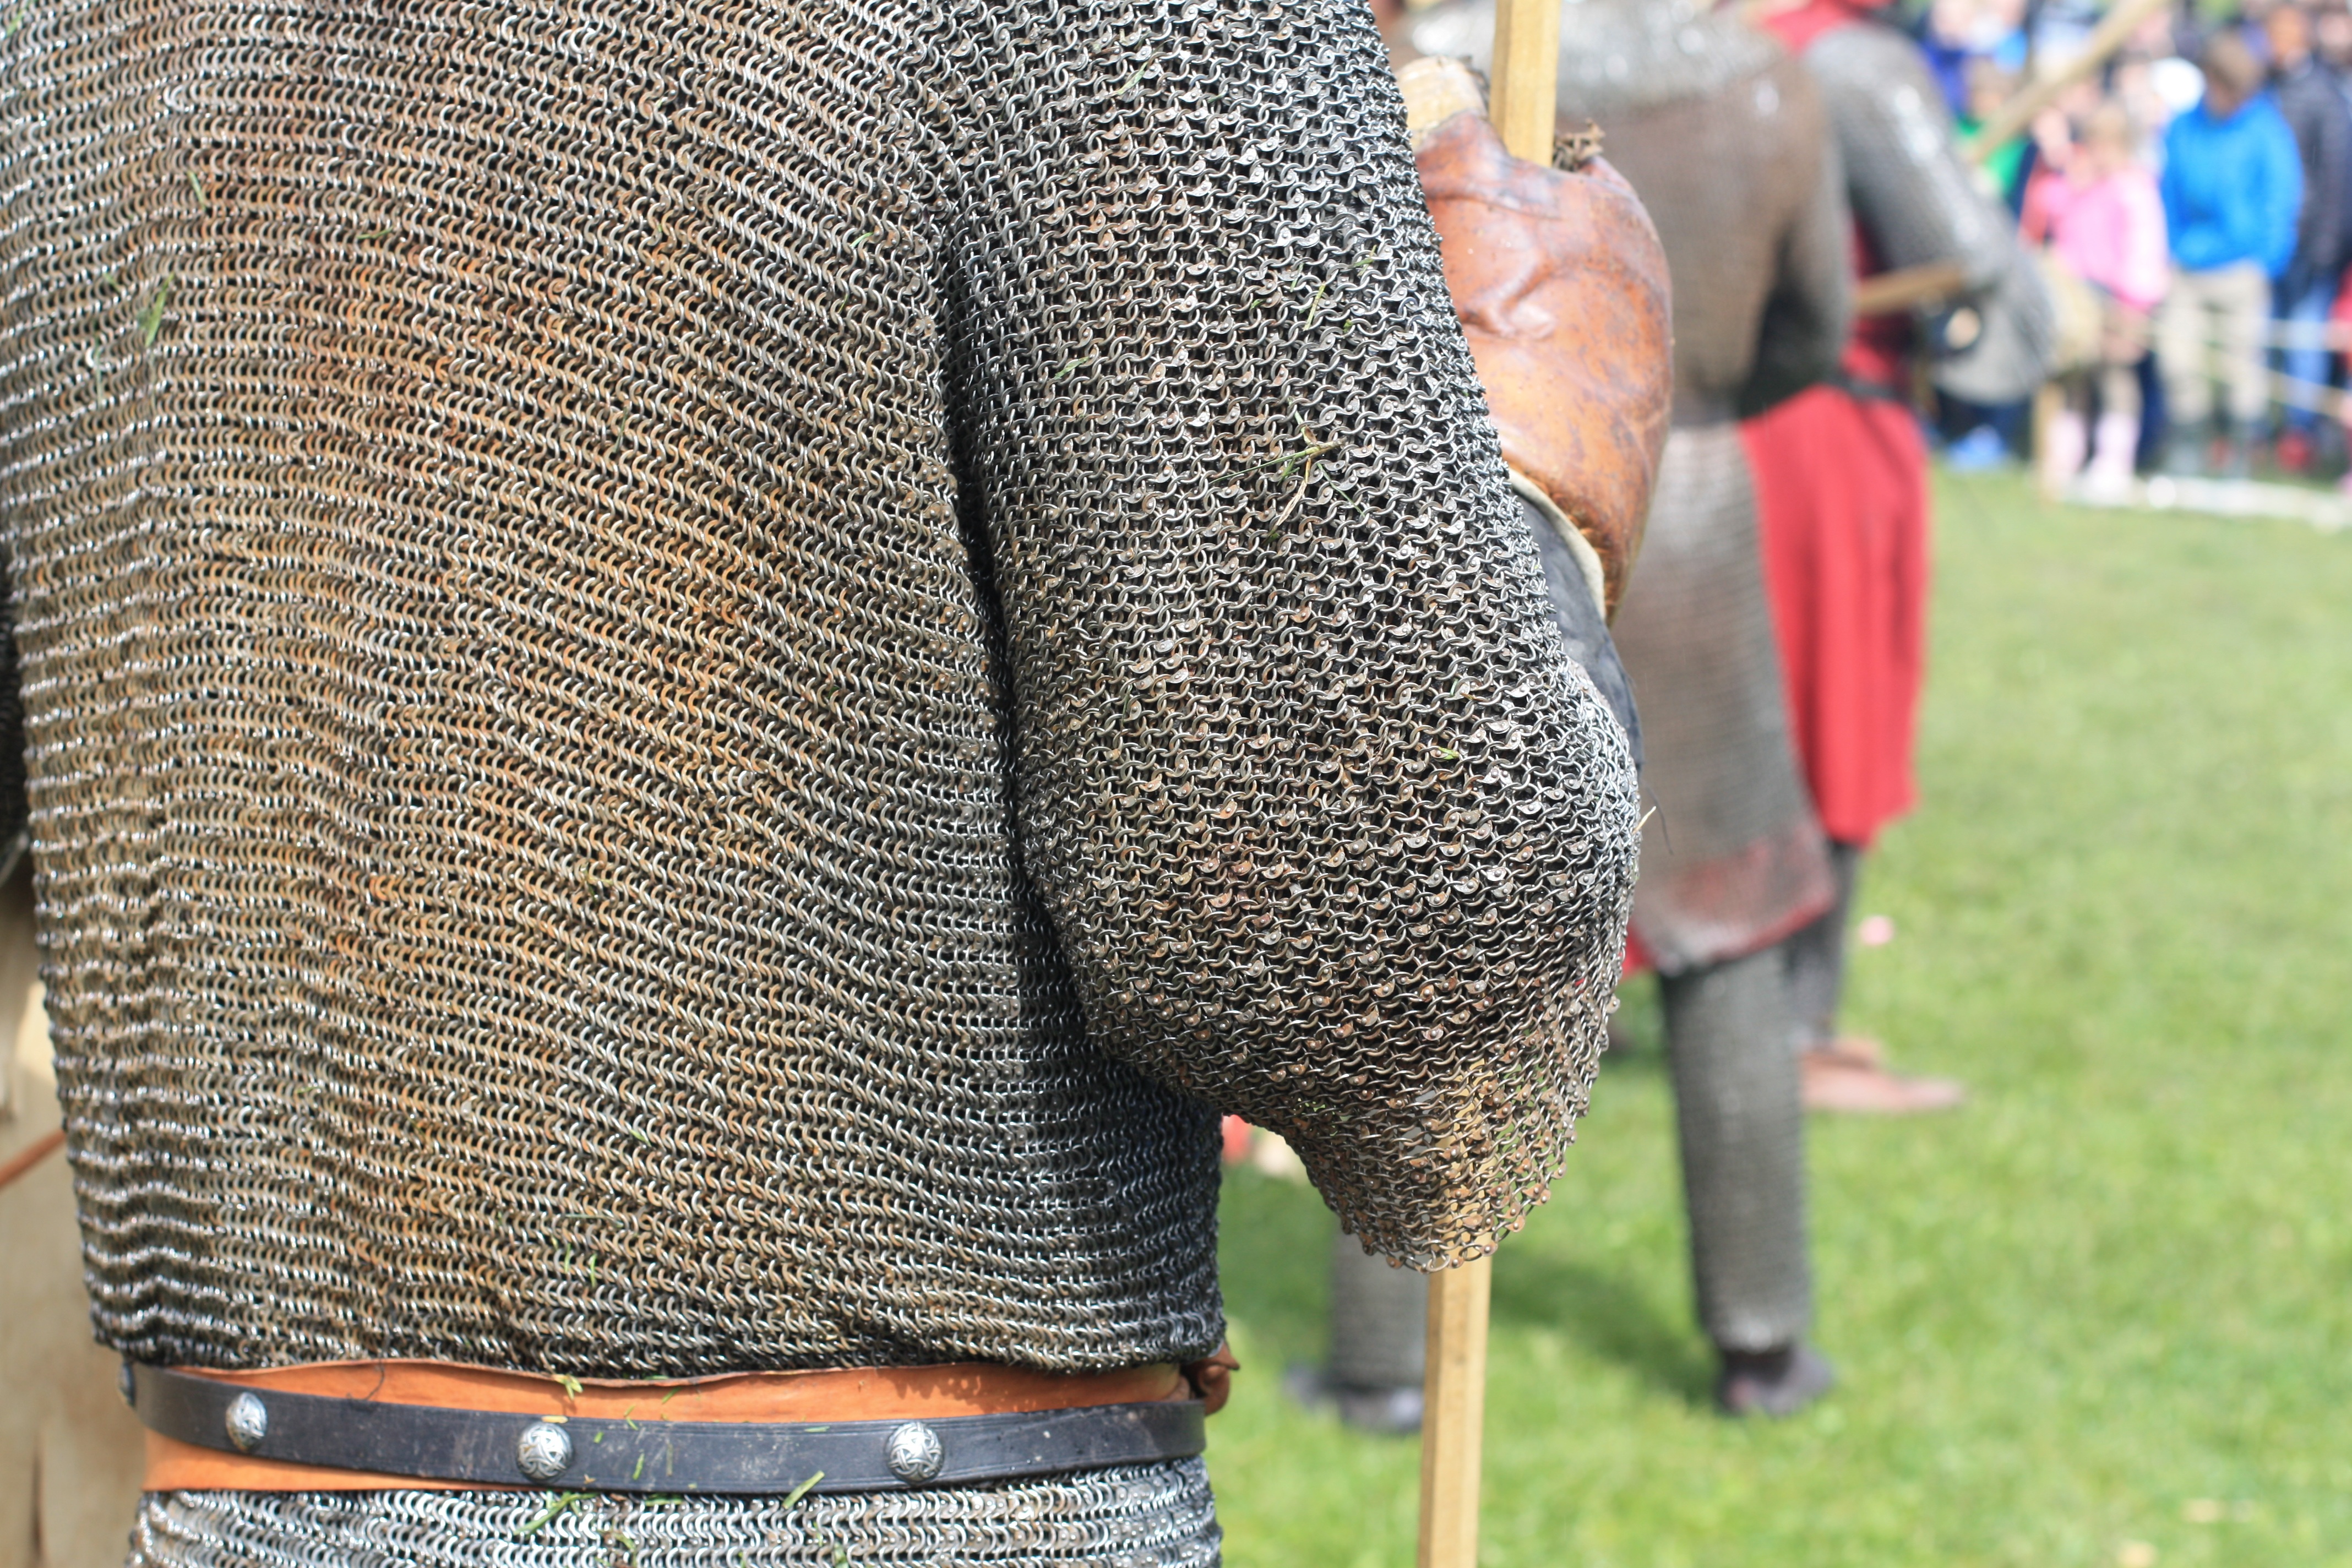
leather, male, pattern, historic, agriculture, weapon, mail, medieval, history, historical, rings, fighter, armour, viking, warrior, scandinavian, armor, medival, chainmail, hauberk, chain armor, ringmail, norse